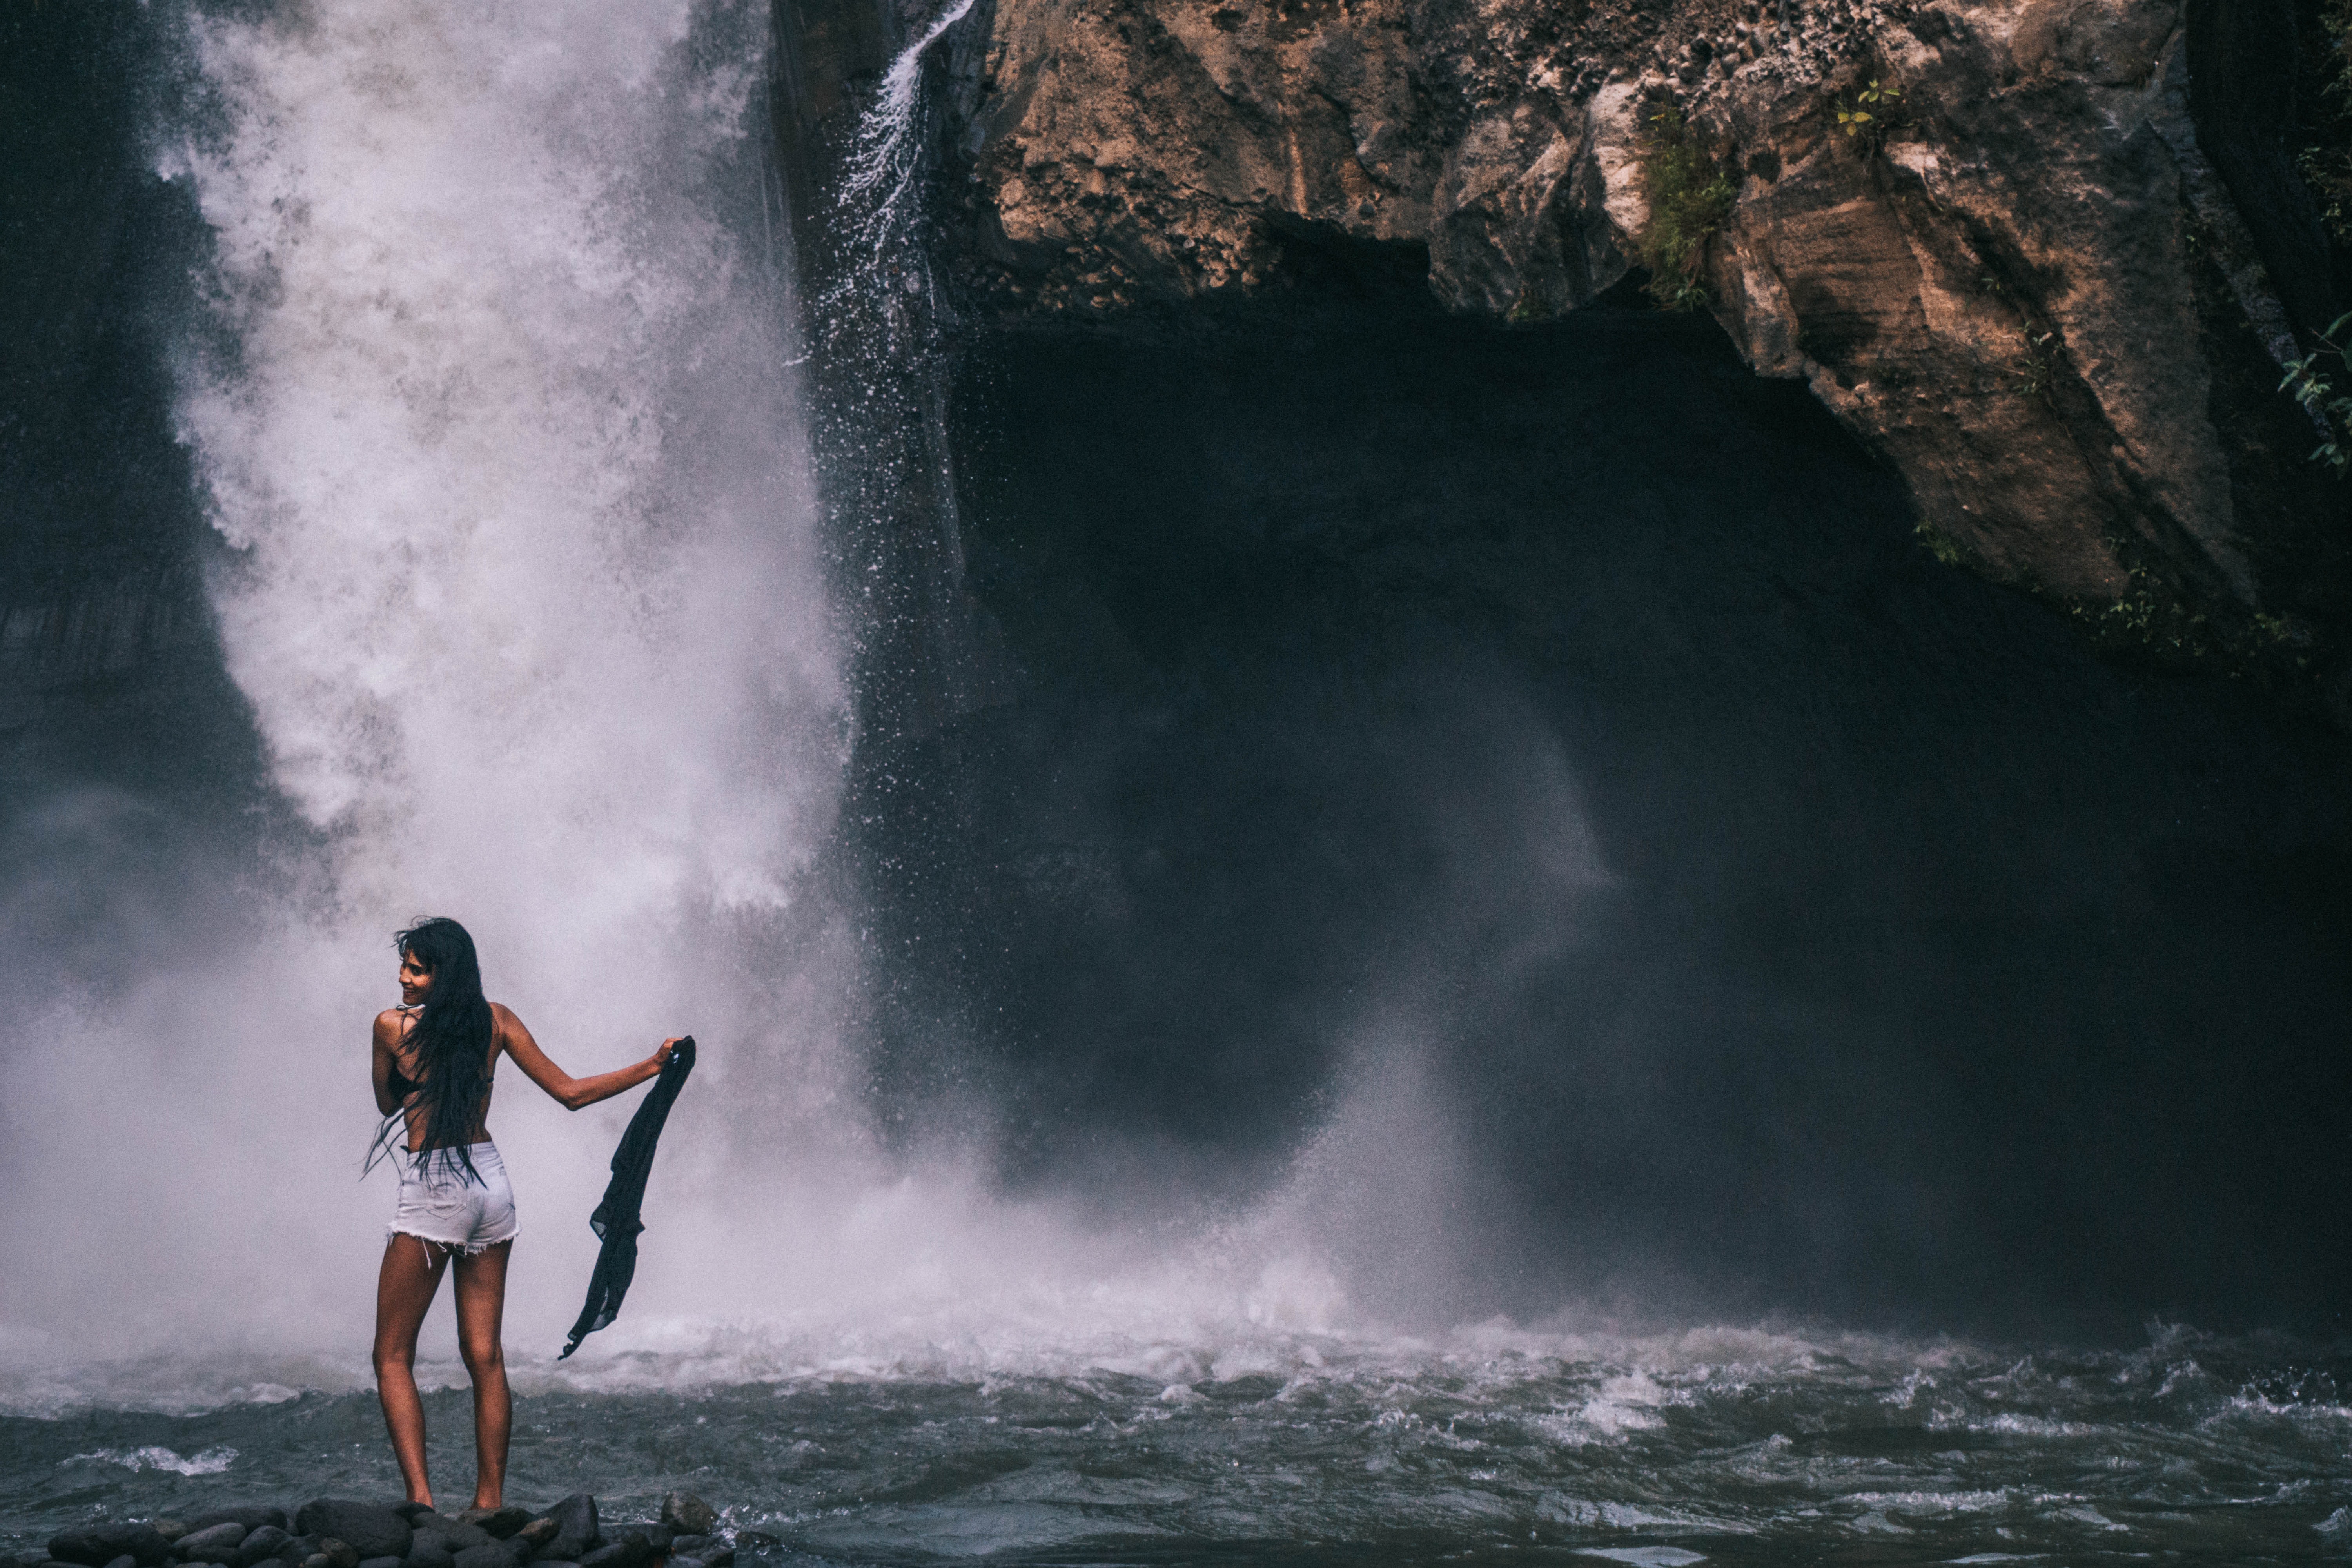
water, waterfall, nature, body of water, wave, water feature, geological phenomenon, sky, ocean, sea, rock, river, wind wave, extreme sport, watercourse, fun, rapid, water resources, adventure, surface water sports, formation, landscape